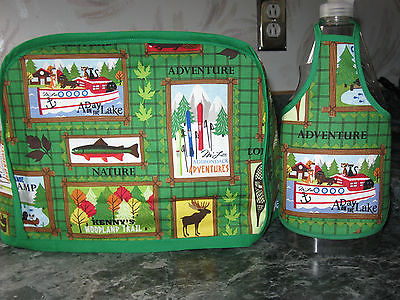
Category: toaster